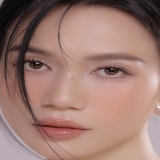
ca sĩ Sĩ Thanh